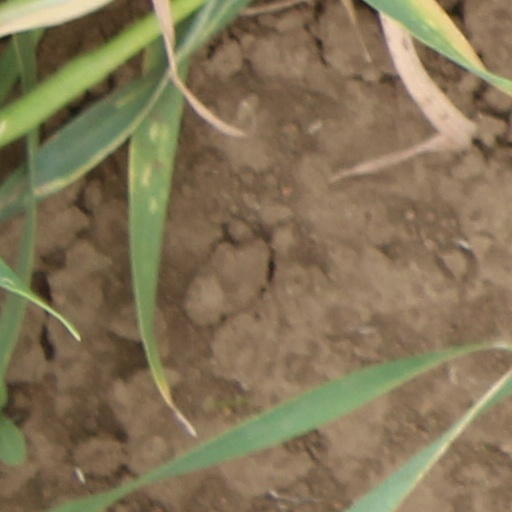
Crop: wheat